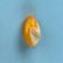
Maize quality: Good